Illegality in Singapore administrative law

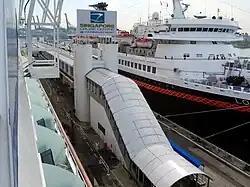
A ship berthed at the Singapore Cruise Centre in December 2010. In a 1997 case, the High Court held, among other things, that the Port of Singapore Authority had not fettered its discretion by rigidly applying a policy to restrict the number of "cruises-to-nowhere", which were mainly for gambling purposes.

A UK case in which improper purpose as a ground of judicial review was considered was "Wheeler v. Leicester City Council" (1985). Leicester City Council banned a rugby club, Leicester Football Club, from using one of its recreation grounds because some members of the club had taken part in a tournament in South Africa. At that time, the Government of South Africa practised apartheid, and the Council had a policy not to support this. However, the club members who travelled to South Africa, while not agreeing with apartheid, believed that the social barriers created by apartheid could be broken down by maintaining sporting links with the country. The club members had not acted unlawfully by choosing to participate in the tournament, and neither had the club by permitting them to do so. Lord Templeman said that: